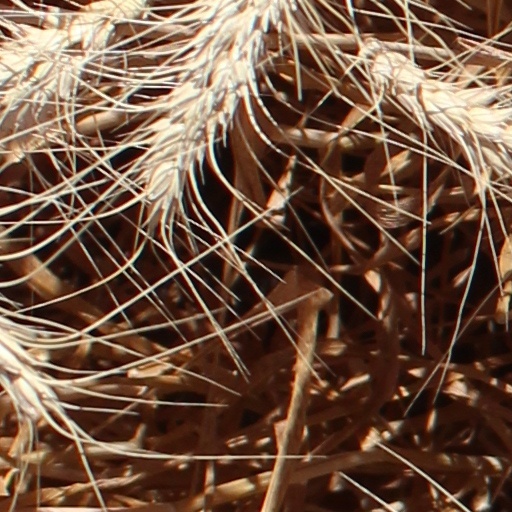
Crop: wheat